Ratko Rudić

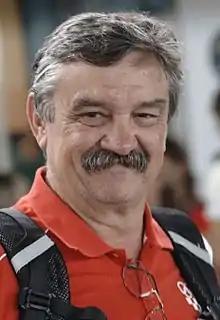
Rudić in 2012

Ratko Rudić (born 7 June 1948) is a retired Croatian water polo coach and a former water polo player. , he has won 38 medals as a coach at major events, making him the most successful water polo coach in history, and second most successful team sport coach of all time. He won four gold medals, of which three consecutive, with three different national teams at the Summer Olympics, as well as three gold medals with three national teams at the World Championships, among many others. In 2007 was inducted into the International Swimming Hall of Fame, described as "one of the best, if not the best, water polo coach to walk the deck of the pool".